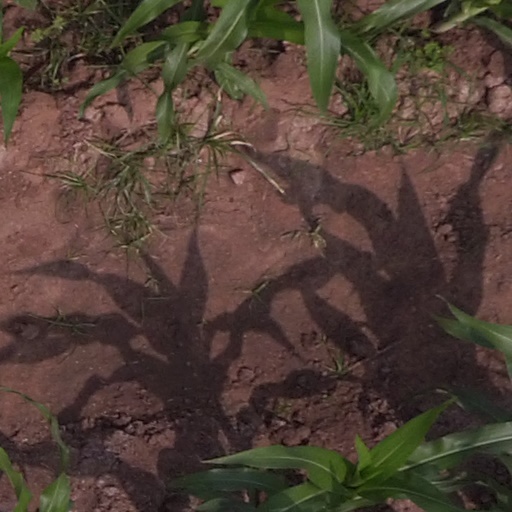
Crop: maize; corn